D. J. Reader

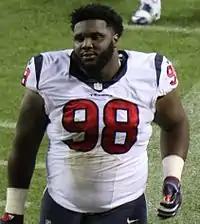
Reader with the Houston Texans in 2016

David Vernon "D. J." Reader Jr. (born July 1, 1994) is an American professional football nose tackle for the Detroit Lions of the National Football League (NFL). He played college football for the Clemson Tigers. He previously played for the Houston Texans and Cincinnati Bengals.